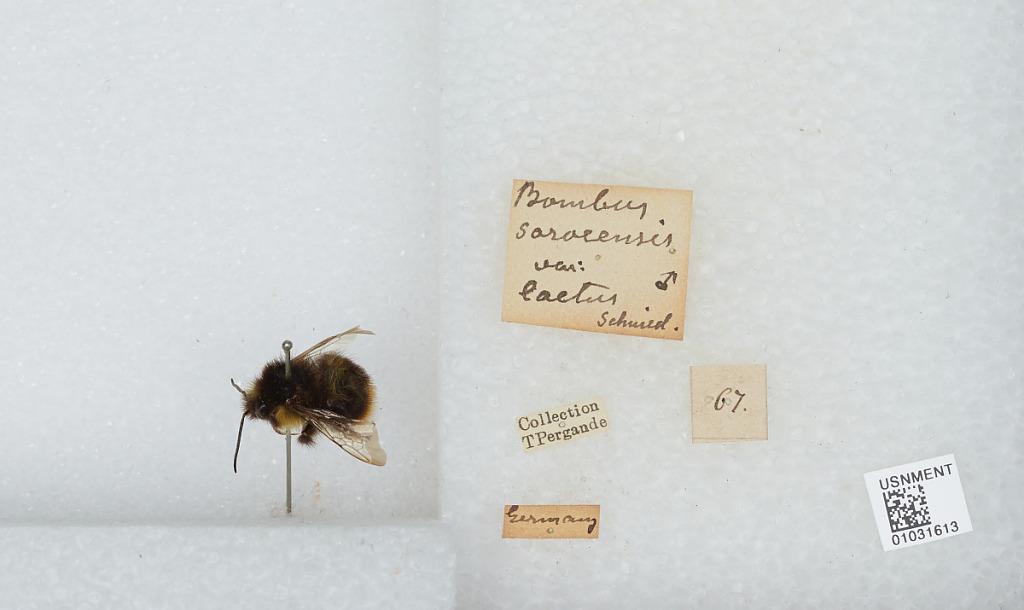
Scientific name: Bombus (Kallobombus) soroeensis laetus Schmredeknecht
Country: Germany